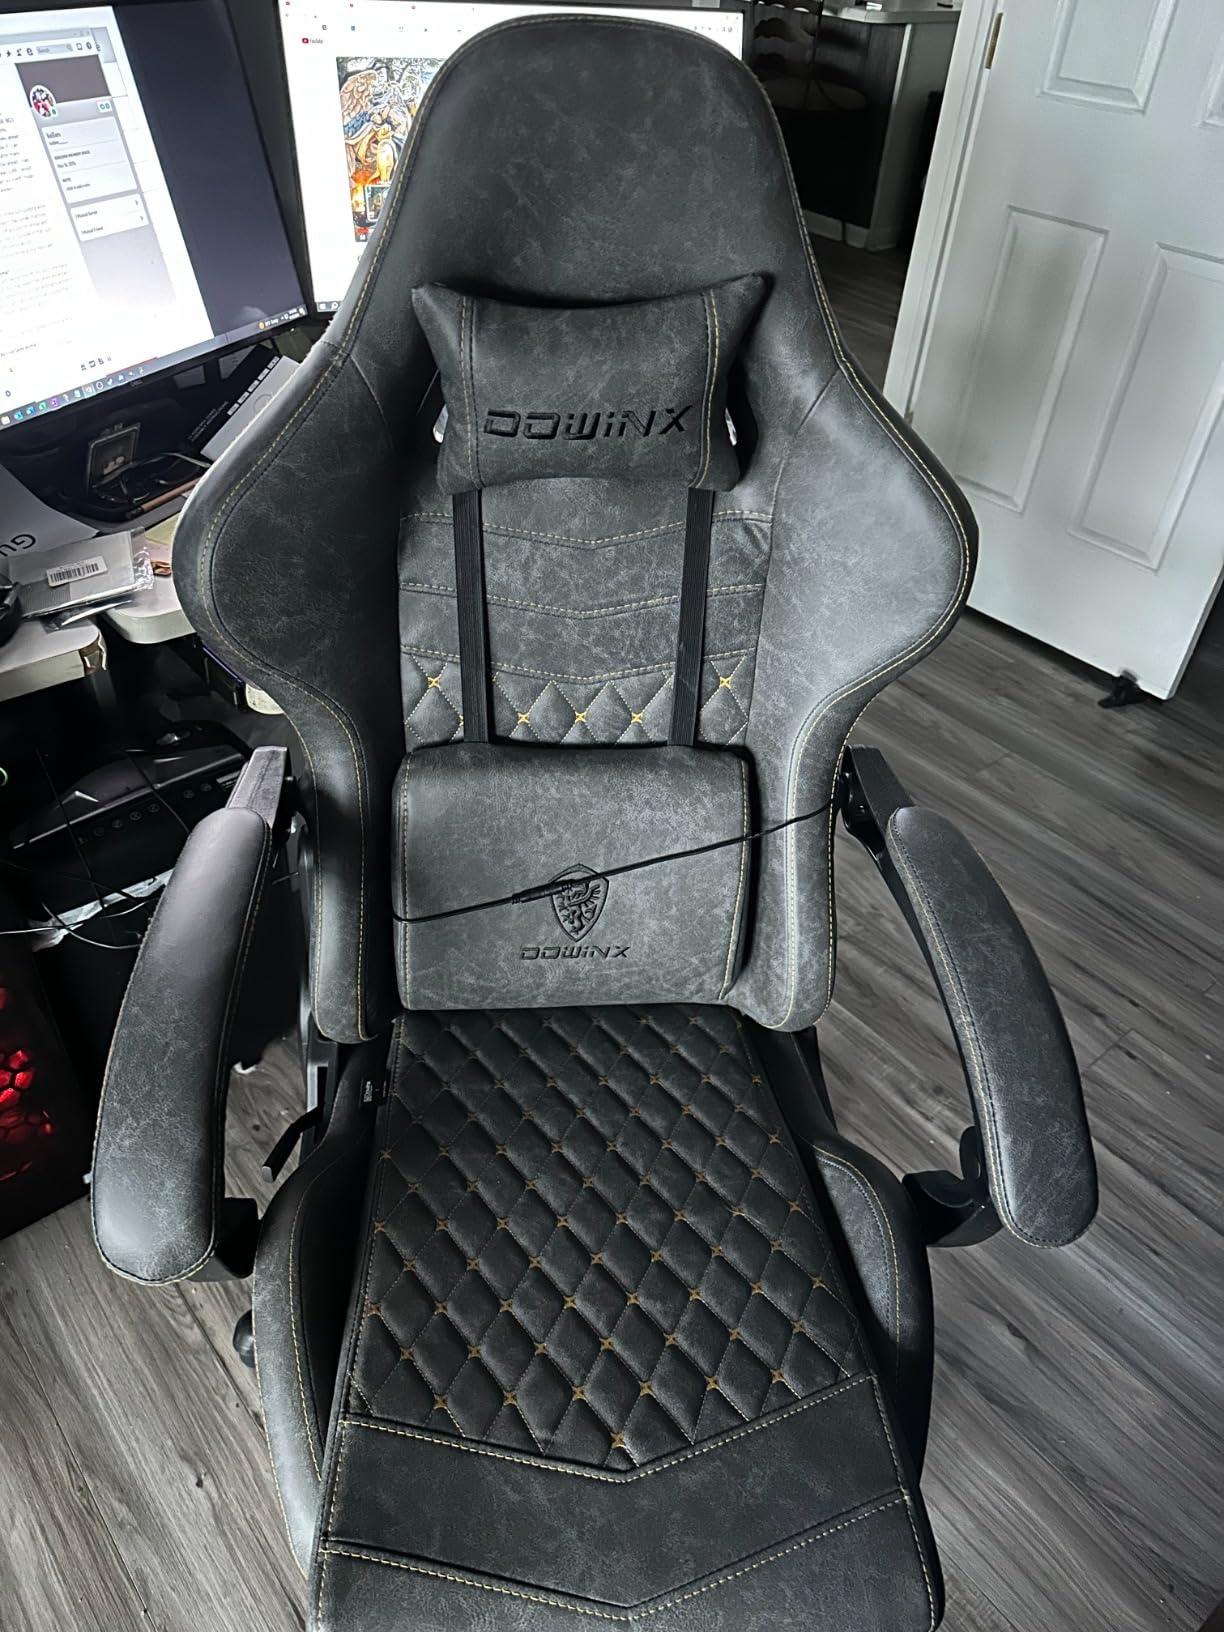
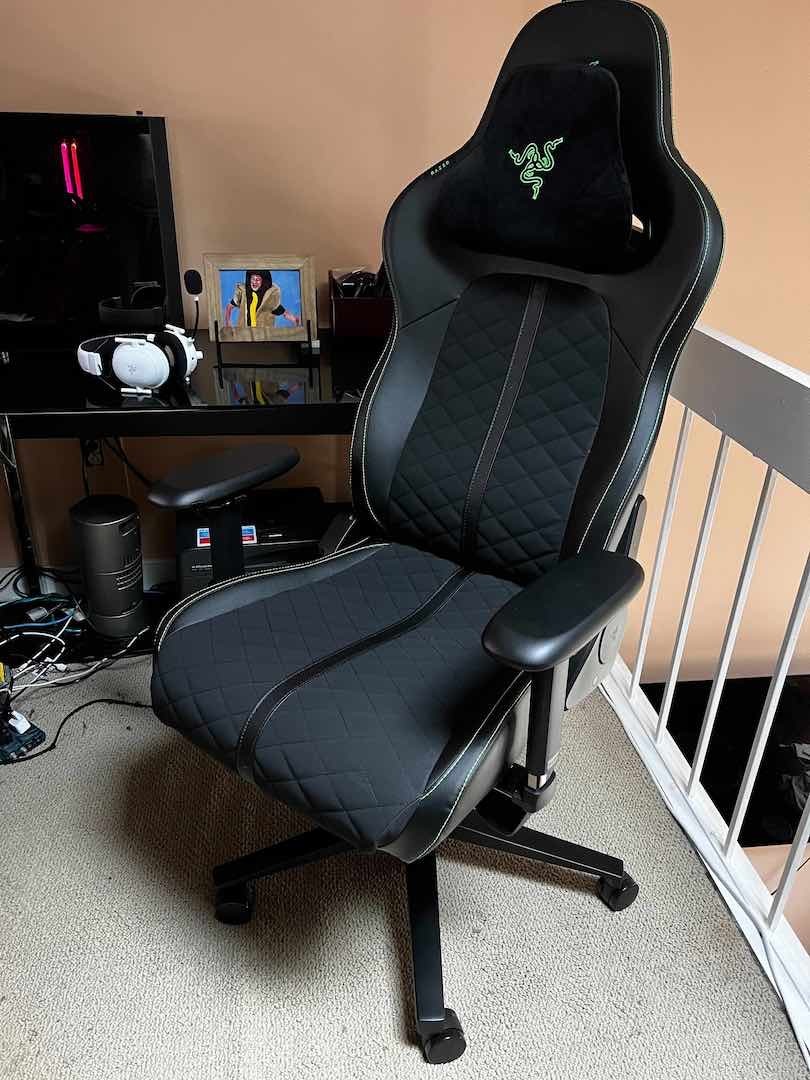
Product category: items_chair
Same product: no